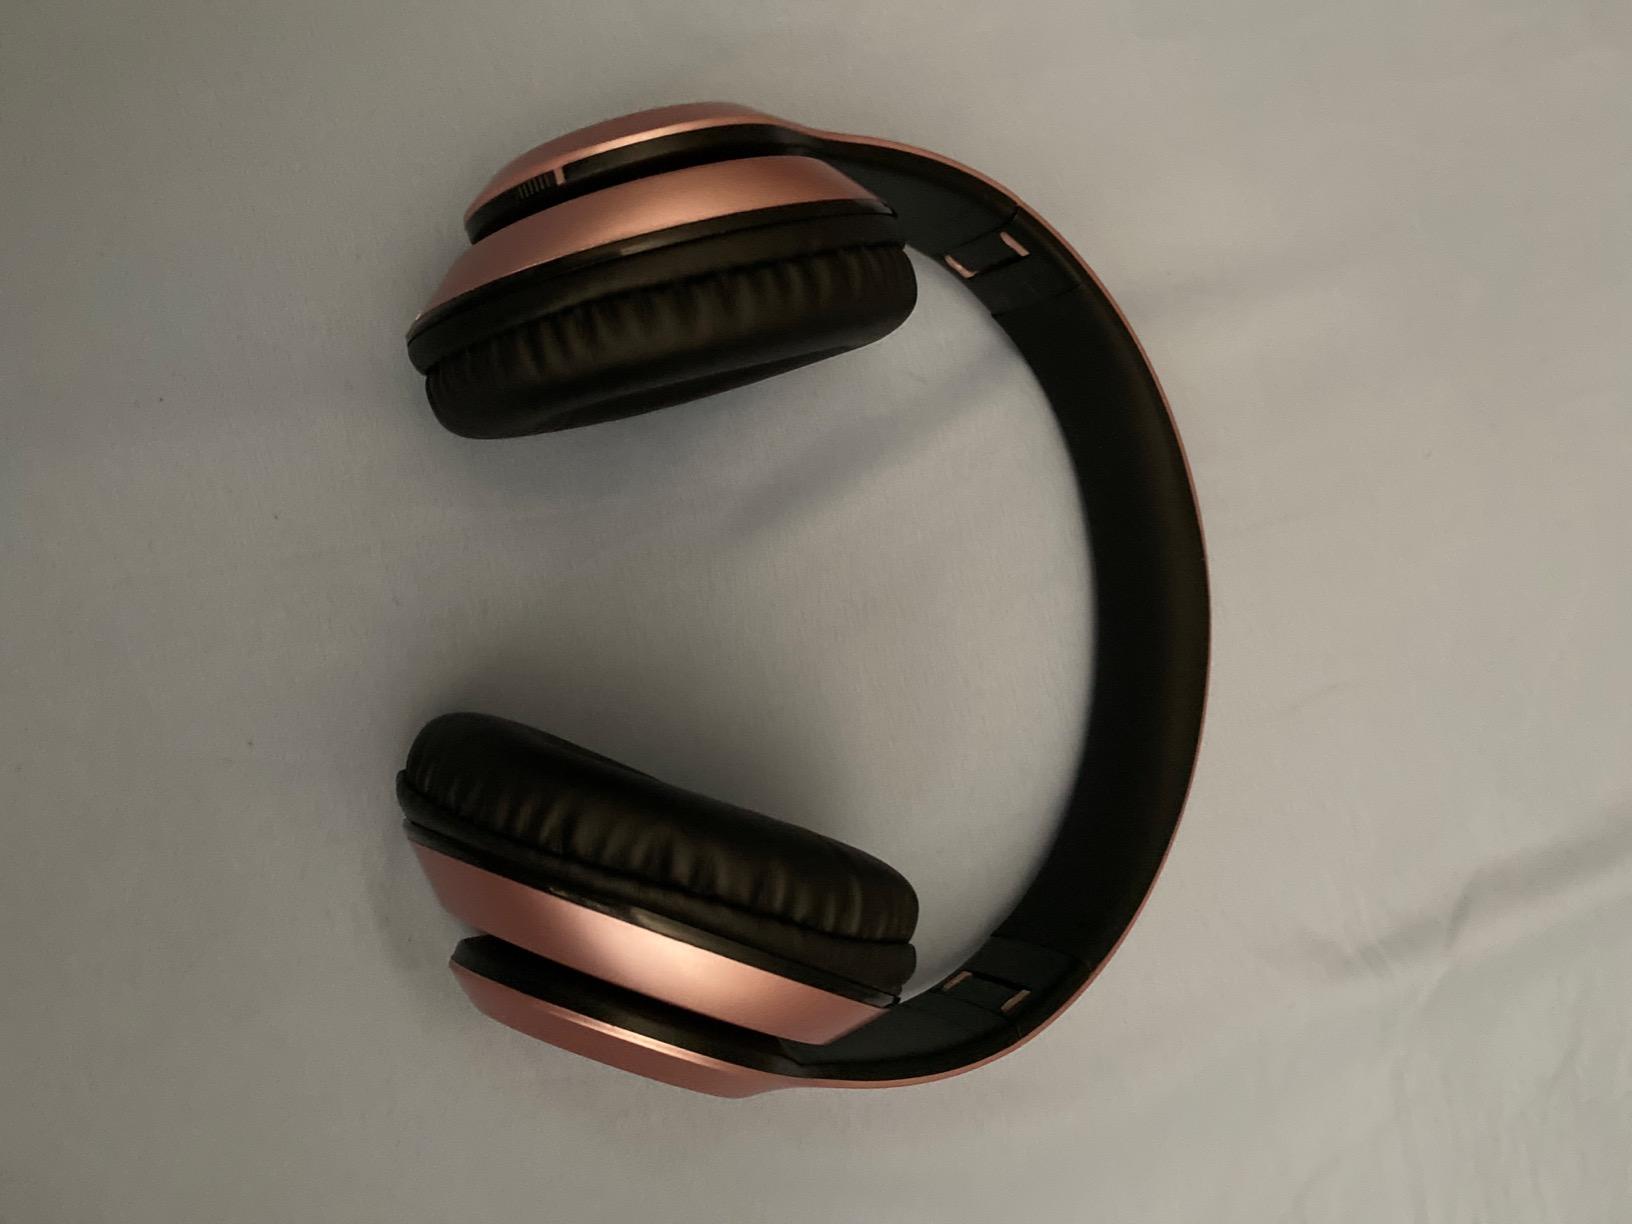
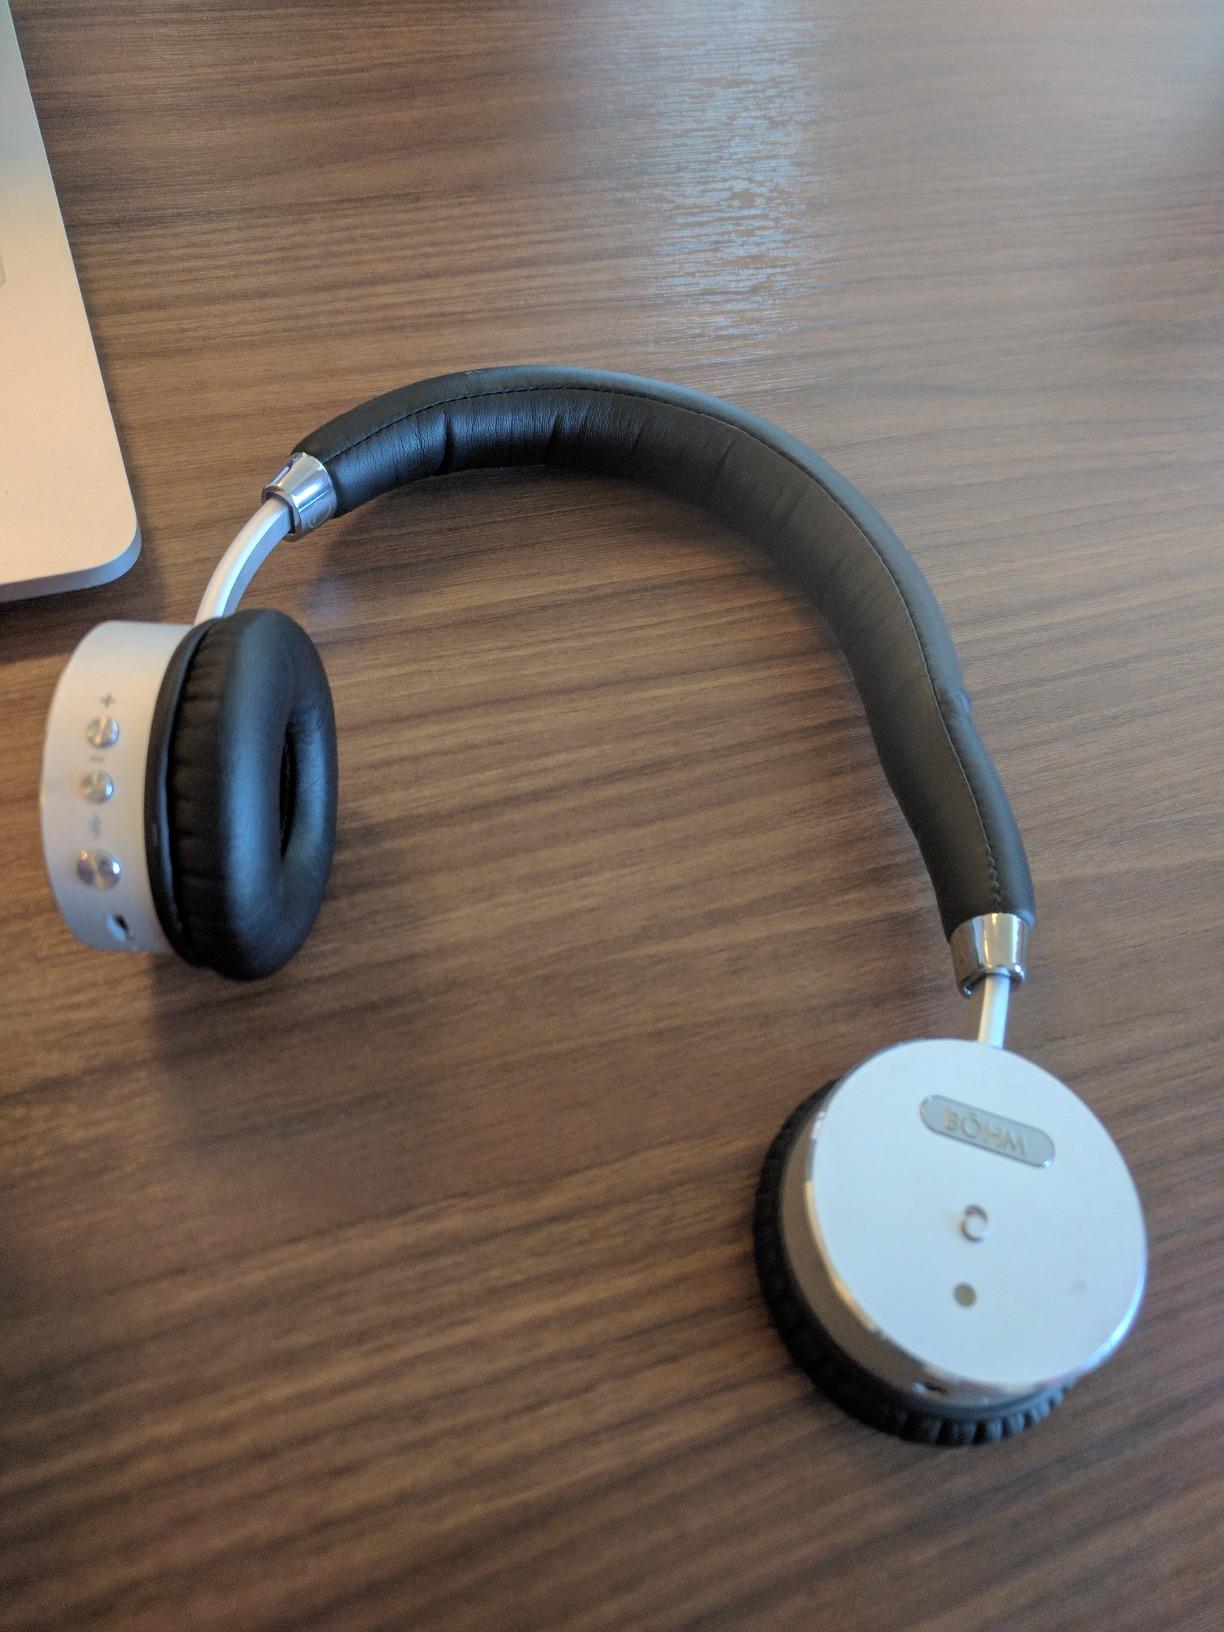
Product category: headphones
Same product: no